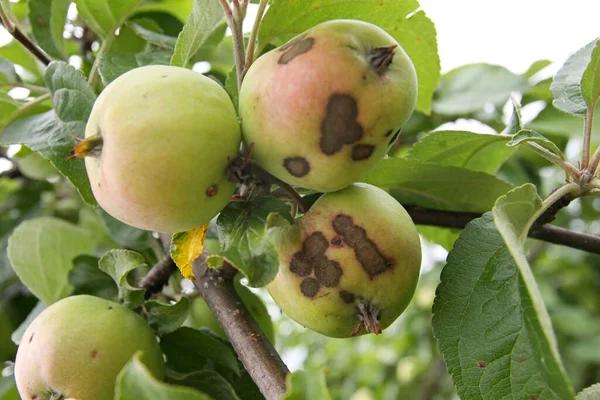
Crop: apple
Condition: scab